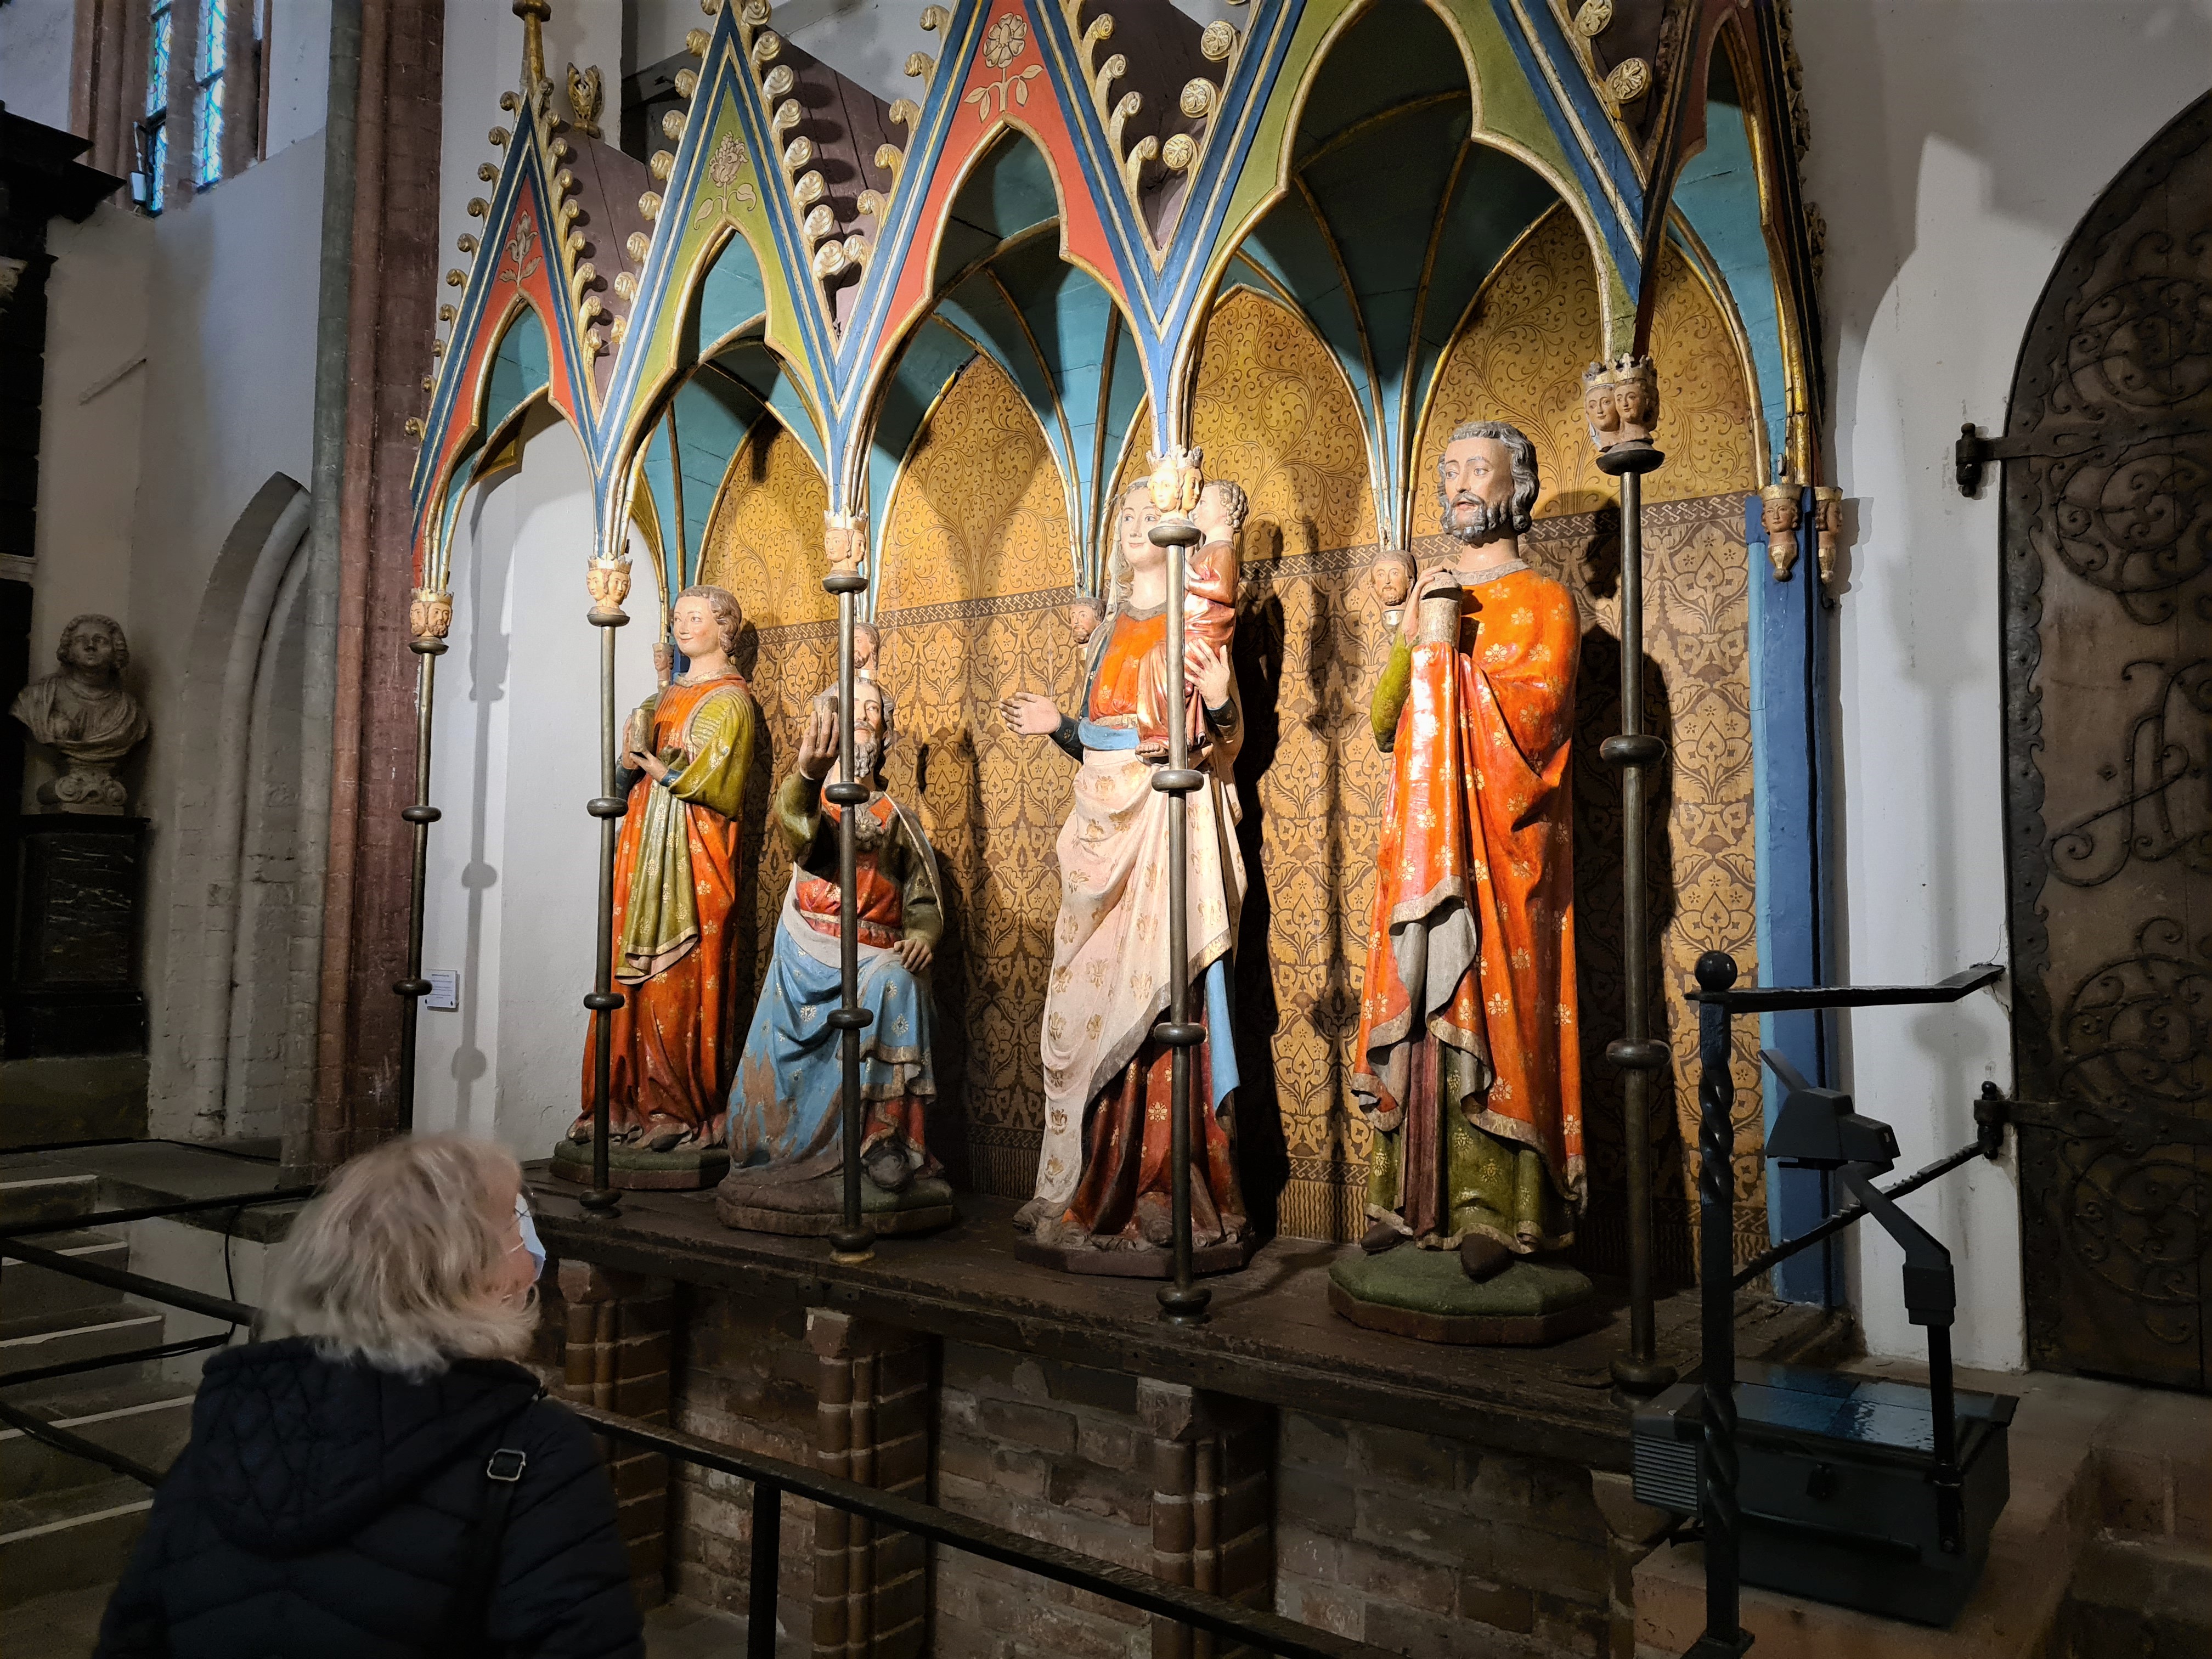
build, interior design, building, religious item, art, window, glass, stained glass, temple, facade, event, religious institute, medieval architecture, visual arts, holy places, chapel, arch, byzantine architecture, history, place of worship, parish, worship, symmetry, church, gothic architecture, convent, mural, middle ages, font, prophet, altar, arcade, cathedral, shrine, hoodie, ritual